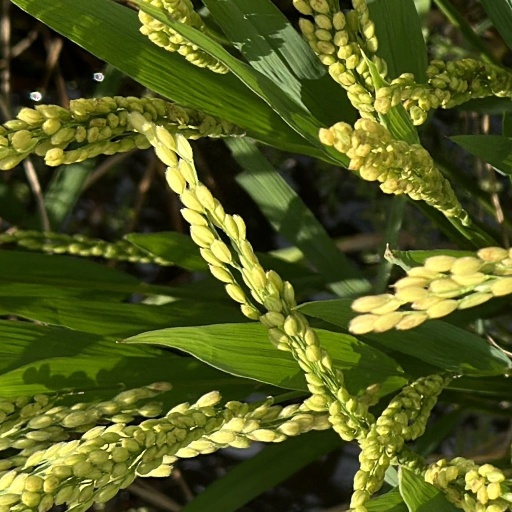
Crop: rice